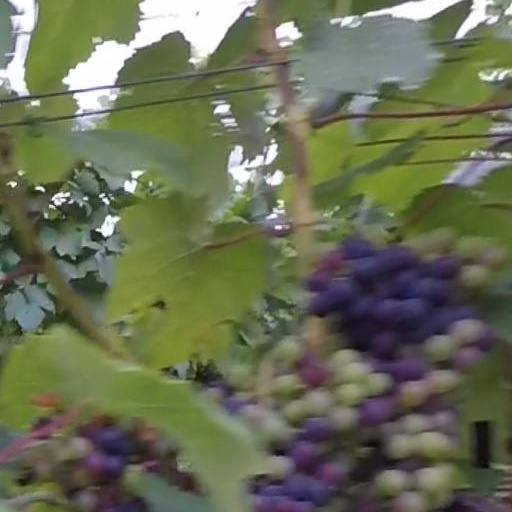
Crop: grape